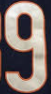
Number: 9